SK av 1909

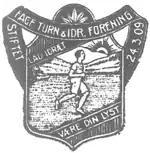
Logo of Fagforeningernes TIF.

It was founded on 24 March 1909 as Arbeidernes TIF ("Workers' Gymnastics and Sports Association"), and in 1916 it changed its name to Fagforeningernes TIF ("Trade Unions' Gymnastics and Sports Association"). It was the first explicit workers' sports club in Norway, founded 15 years before the creation of a nationwide Workers' Federation of Sports.